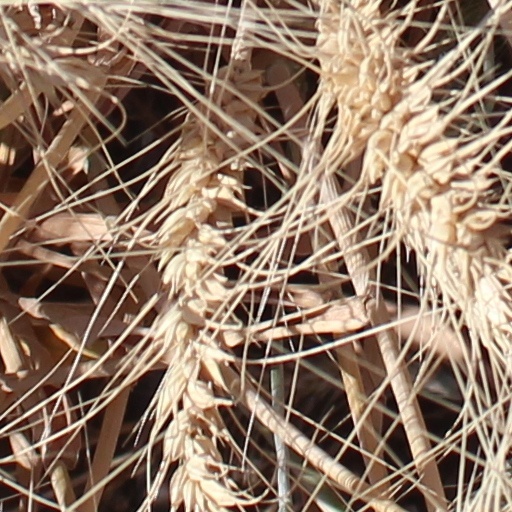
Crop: wheat